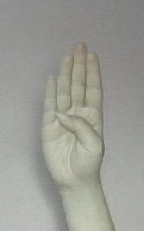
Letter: kaaf